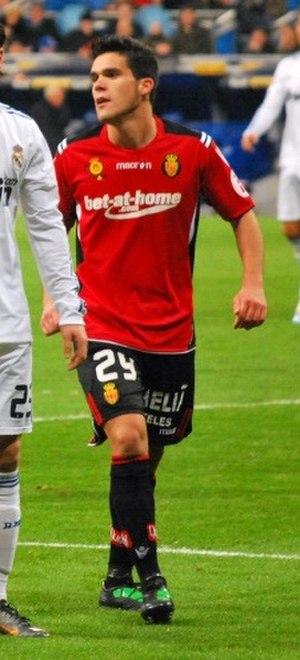
Kevin Martín García Martínez dit Kevin est un footballeur espagnol, né le 8 septembre 1989 à Palma de Majorque en Espagne. Il évolue actuellement en Segunda División B au Burgos CF comme arrière gauche.